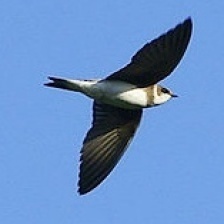
Species: SAND MARTIN
Scientific name: RIPARIA RIPARIA